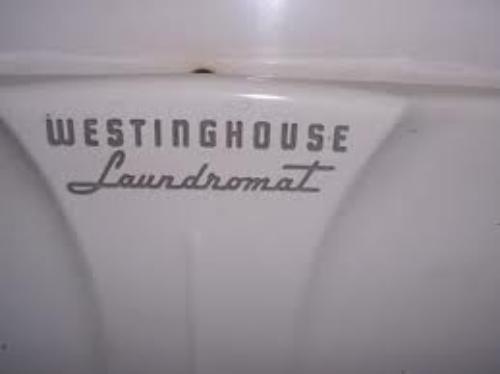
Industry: Electronic